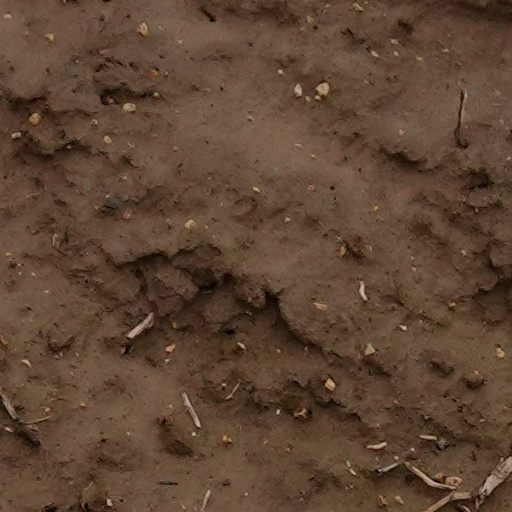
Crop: wheat